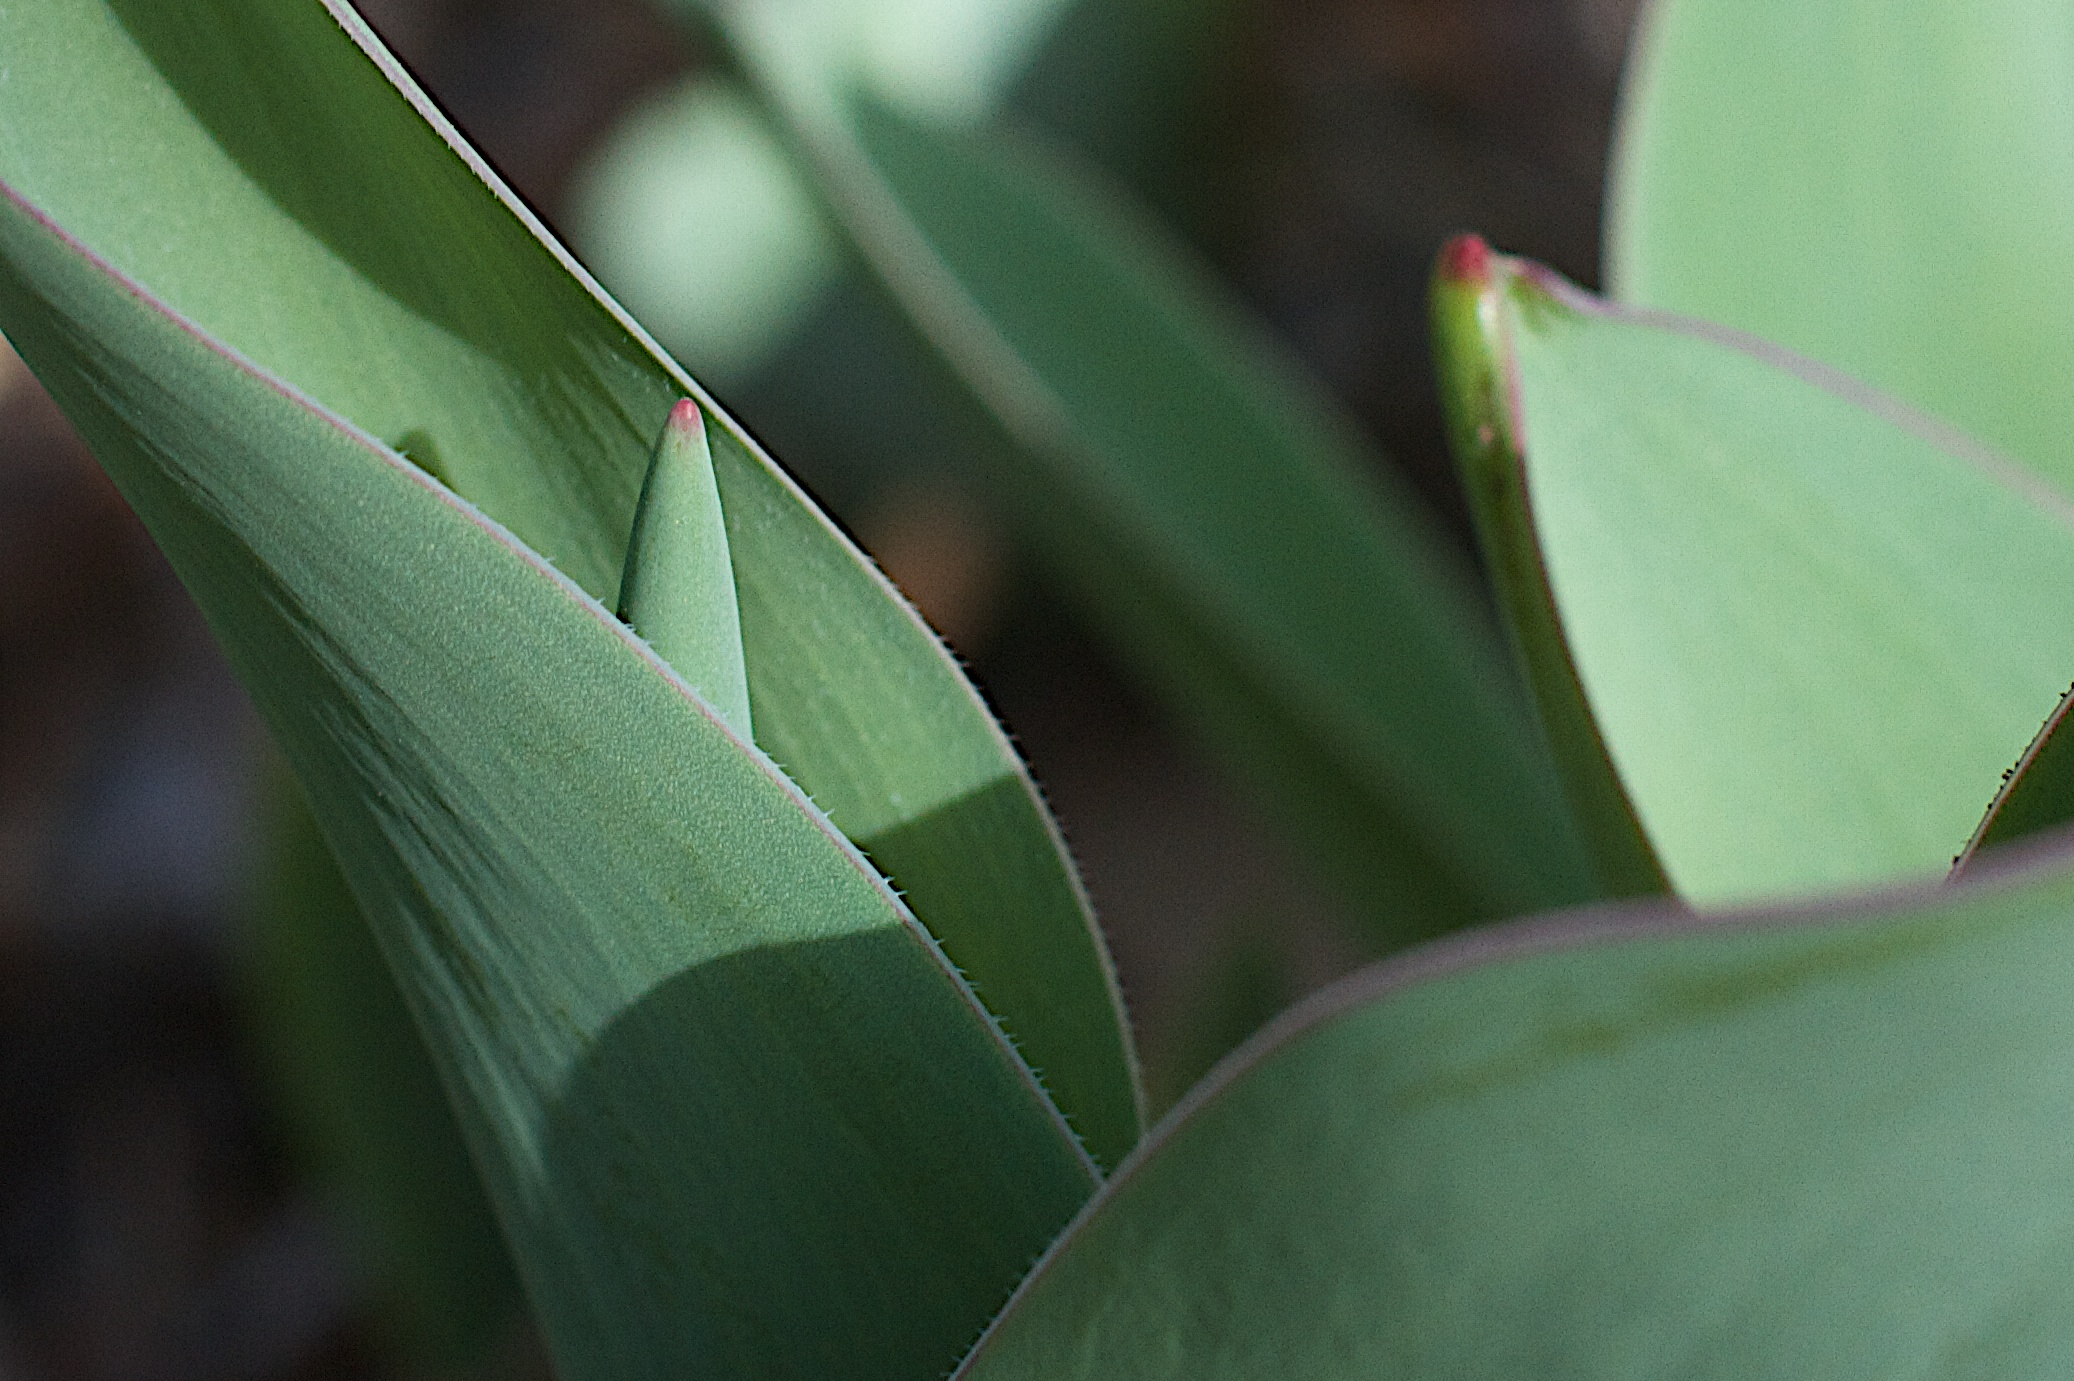
nature, grass, plant, leaf, flower, petal, green, botany, flora, close up, macro photography, grass family, plant stem